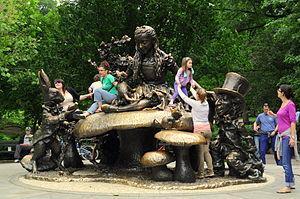
Les champignons sont des eucaryotes pluricellulaires ou unicellulaires. Le terme « champignon » est devenu ambigu car il désigne un taxon obsolète. Ce terme englobe à la fois les Fungi, les oomycètes, les chytridiomycètes et les mycétozoaires. Leurs cellules, pourvues d'une paroi chitineuse ou cellulosique, sont immobiles et se nourrissent par l’absorption des molécules organiques directement dans le milieu. La cellule ou les cellules sont dépourvues de chlorophylles et/ou de plastes car ces organismes sont hétérotrophes vis-à-vis du carbone. Leur appareil végétatif est un thalle : ce sont donc des thallophytes. L'étude de ces champignons, la mycologie, est pratiquée par des mycologues.
L'Amanite tue-mouches ou fausse oronge, est une espèce de champignons basidiomycètes de la famille des Amanitaceae. Toxique et psychotrope, c'est l'un des nombreux représentants du genre des amanites, et certainement le plus connu. Originaire des régions tempérées de l'hémisphère nord, Amanita muscaria a été introduite accidentellement dans de nombreux pays de l'hémisphère sud, principalement comme symbiote des pins cultivés, et est devenue cosmopolite. Elle s'associe avec les racines de différents feuillus et conifères.